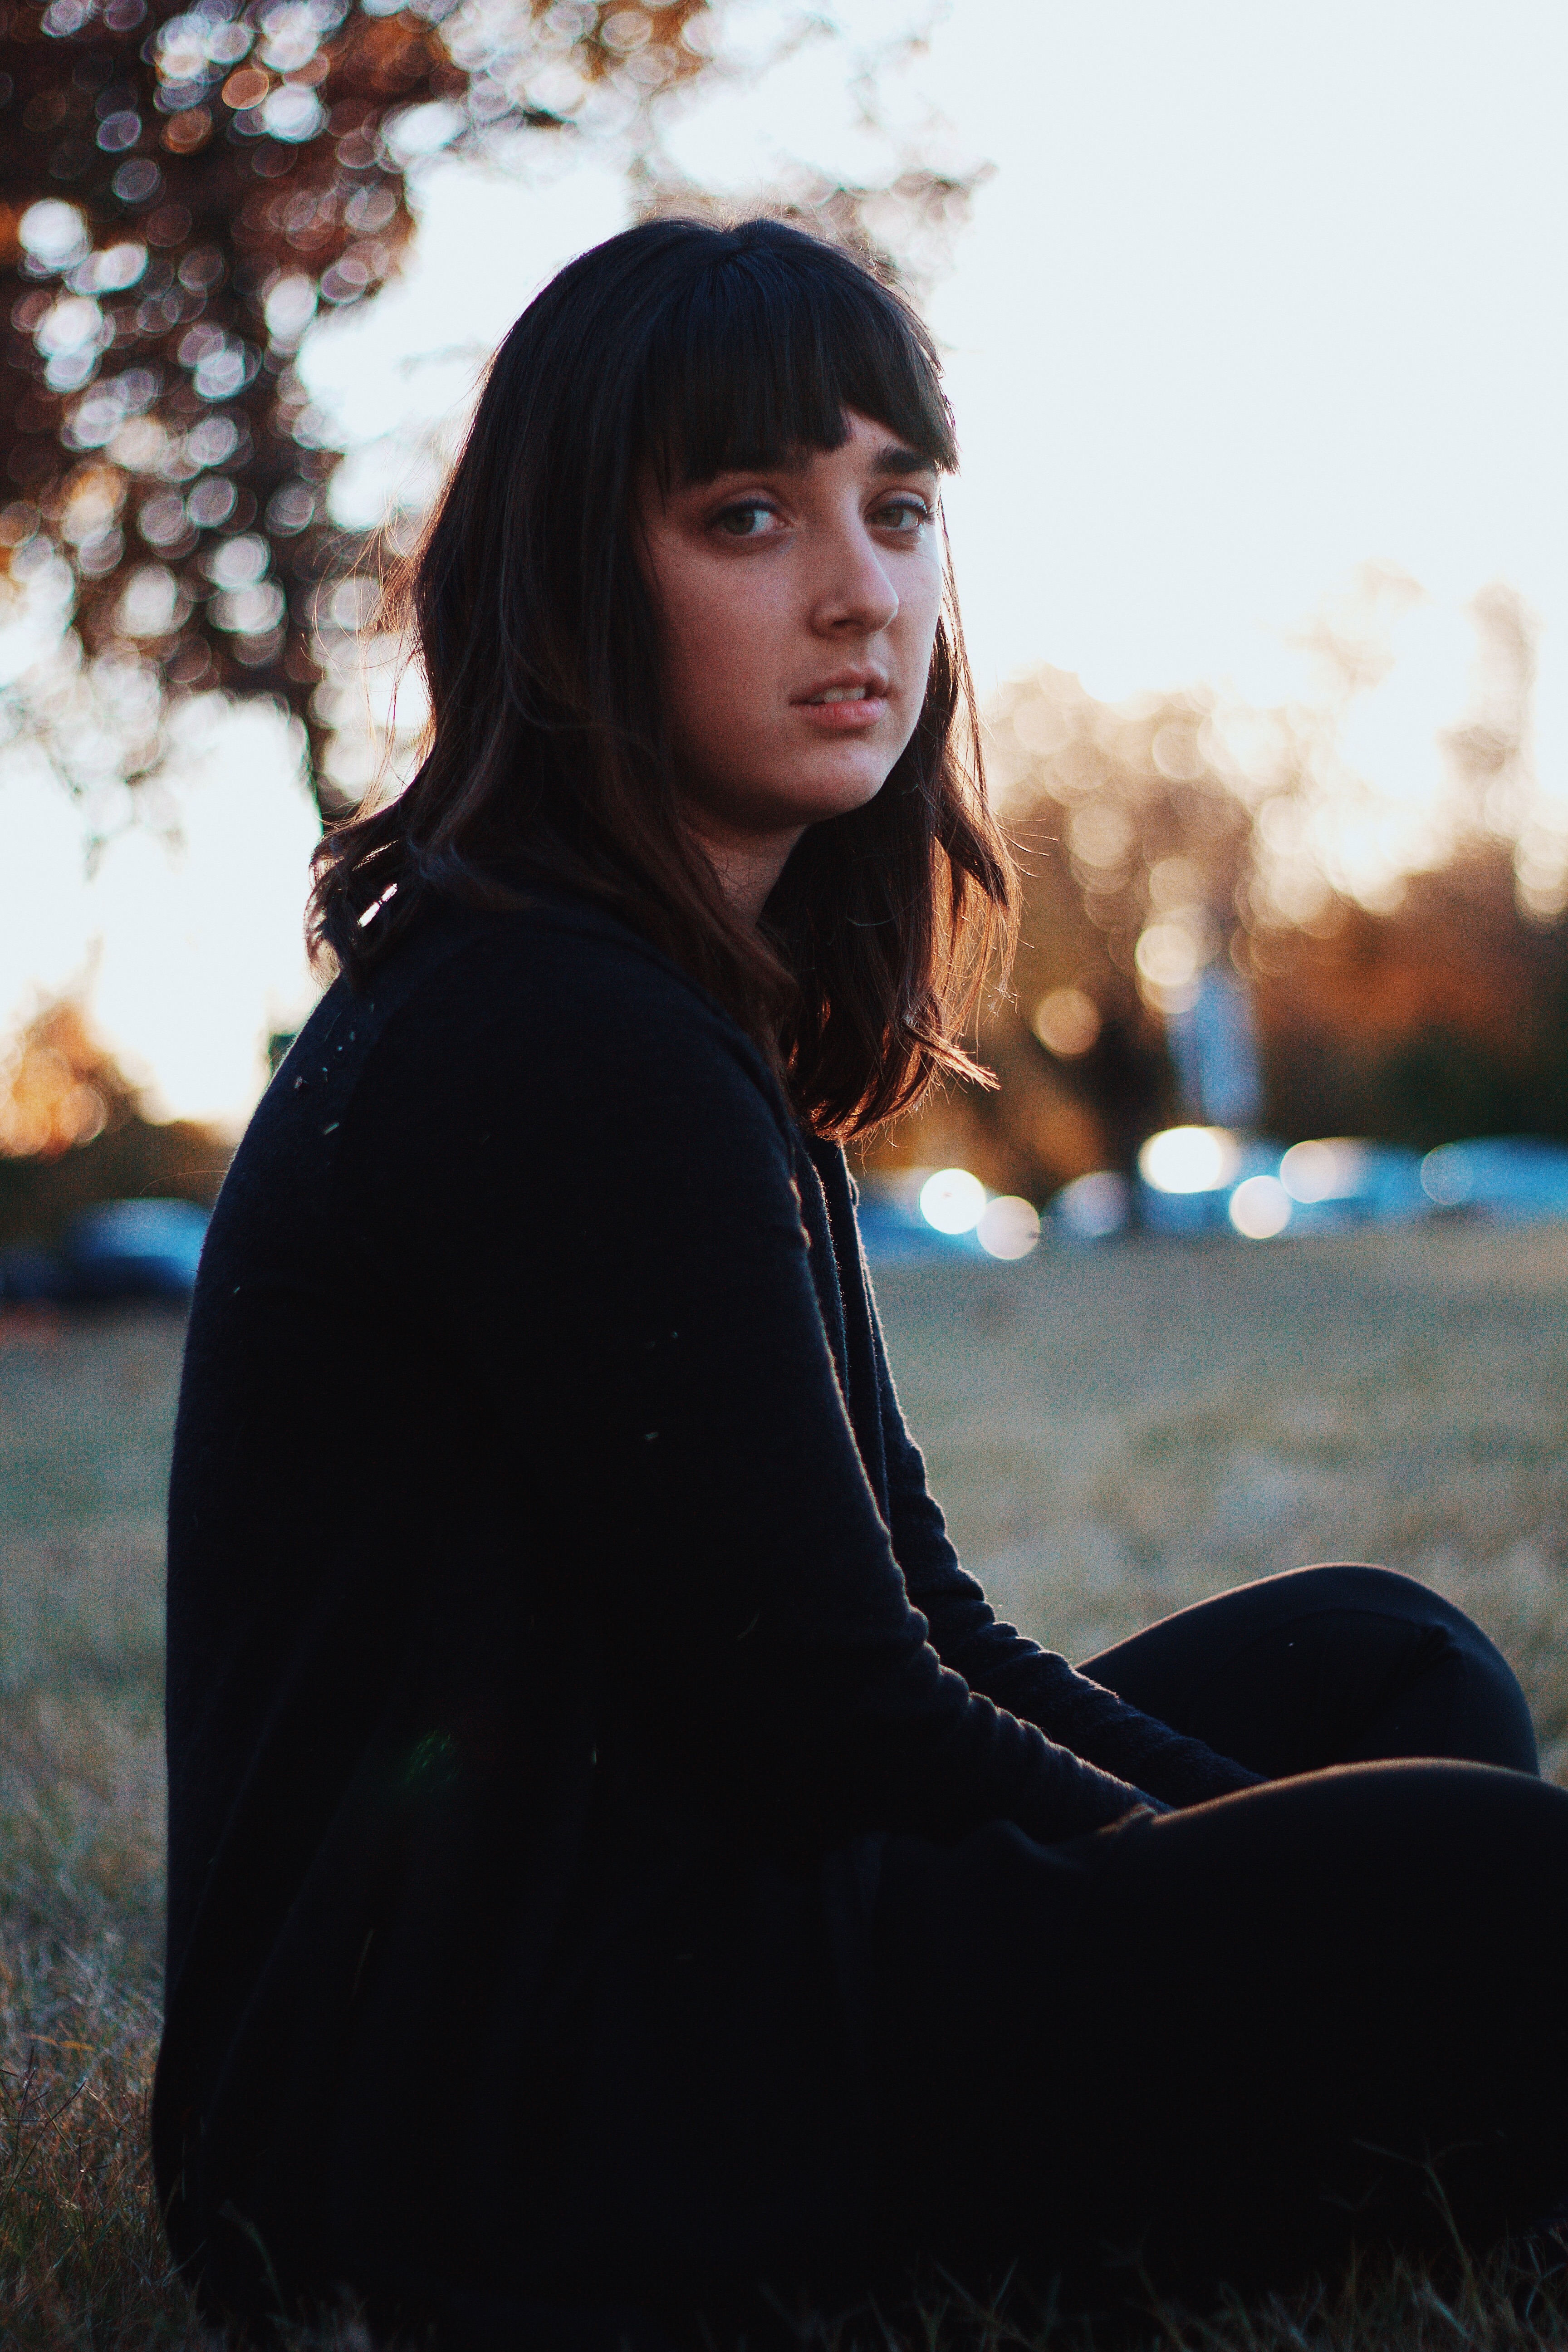
person, girl, woman, photography, portrait, model, spring, sitting, fashion, blue, clothing, black, lady, long hair, dress, photograph, skin, beauty, photo shoot, brown hair, portrait photography, human positions